Subway Terminal Building

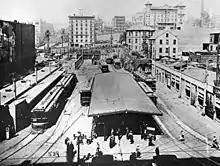
Hill Street Station,

The site was established as Hill Street Station, the downtown terminus of the Los Angeles Pacific Railroad. Pacific Electric acquired the property along with the railroad's other assets in the Great Merger of 1911, which saw the consolidation of most of the area's local railways.